Demand response

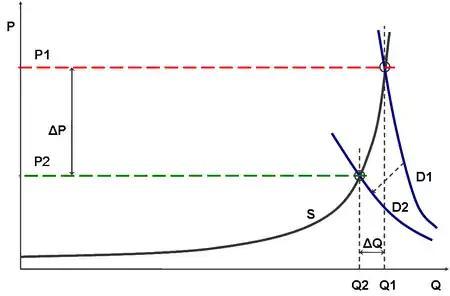
Explanation of demand response effects on a quantity (Q) - price (P) graph. Under inelastic demand (D1) extremely high price (P1) may result on a strained electricity market.If demand response measures are employed the demand becomes more elastic (D2). A much lower price will result in the market (P2).It is estimated that a 5% lowering of demand would result in a 50% price reduction during the peak hours of the California electricity crisis in 2000/2001. The market also becomes more resilient to intentional withdrawal of offers from the supply side.

In most electric power systems, some or all consumers pay a fixed price per unit of electricity independent of the cost of production at the time of consumption. The consumer price may be established by the government or a regulator, and typically represents an average cost per unit of production over a given timeframe (for example, a year). Consumption therefore is not sensitive to the cost of production in the short term (e.g. on an hourly basis). In economic terms, consumers' usage of electricity is inelastic in short time frames since the consumers do not face the actual price of production; if consumers were to face the short run costs of production they would be more inclined to change their use of electricity in reaction to those price signals. A pure economist might extrapolate the concept to hypothesize that consumers served under these fixed-rate tariffs are endowed with theoretical "call options" on electricity, though in reality, like any other business, the customer is simply buying what is on offer at the agreed price. A customer in a department store buying a $10 item at 9.00 am might notice 10 sales staff on the floor but only one occupied serving him or her, while at 3.00 pm the customer could buy the same $10 article and notice all 10 sales staff occupied. In a similar manner, the department store cost of sales at 9.00 am might therefore be 5-10 times that of its cost of sales at 3.00 pm, but it would be far-fetched to claim that the customer, by not paying significantly more for the article at 9.00 am than at 3.00 pm, had a 'call option' on the $10 article.